Transport Legislation Review

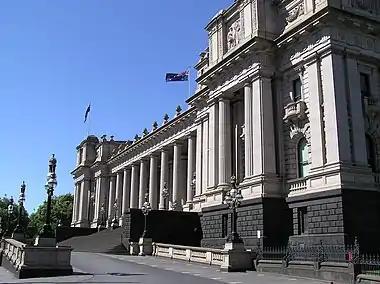
Legislation in Victoria is enacted by the Parliament of Victoria. The Parliament is a bicameral, or two-house, legislature. It comprises the Queen of Australia, the Legislative Assembly or "Lower House" and the Legislative Council or "Upper House". The head of the State Government is the Premier of Victoria.

The Transport Legislation Review is a policy and legislation review project conducted by the Department of Transport in the State of Victoria, Australia between 2004 and late 2010. The aim of the project was review of transport policy and laws and generation of new policy and legislation as a platform for better transport across the State.